Anna Cheney Edwards

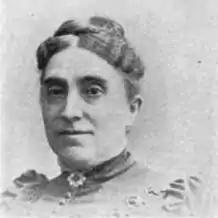
Anna Cheney Edwards

Anna Cheney Edwards (31 July 1835 - 1930) was a 19th-century American educator from the U.S. state of Massachusetts. She